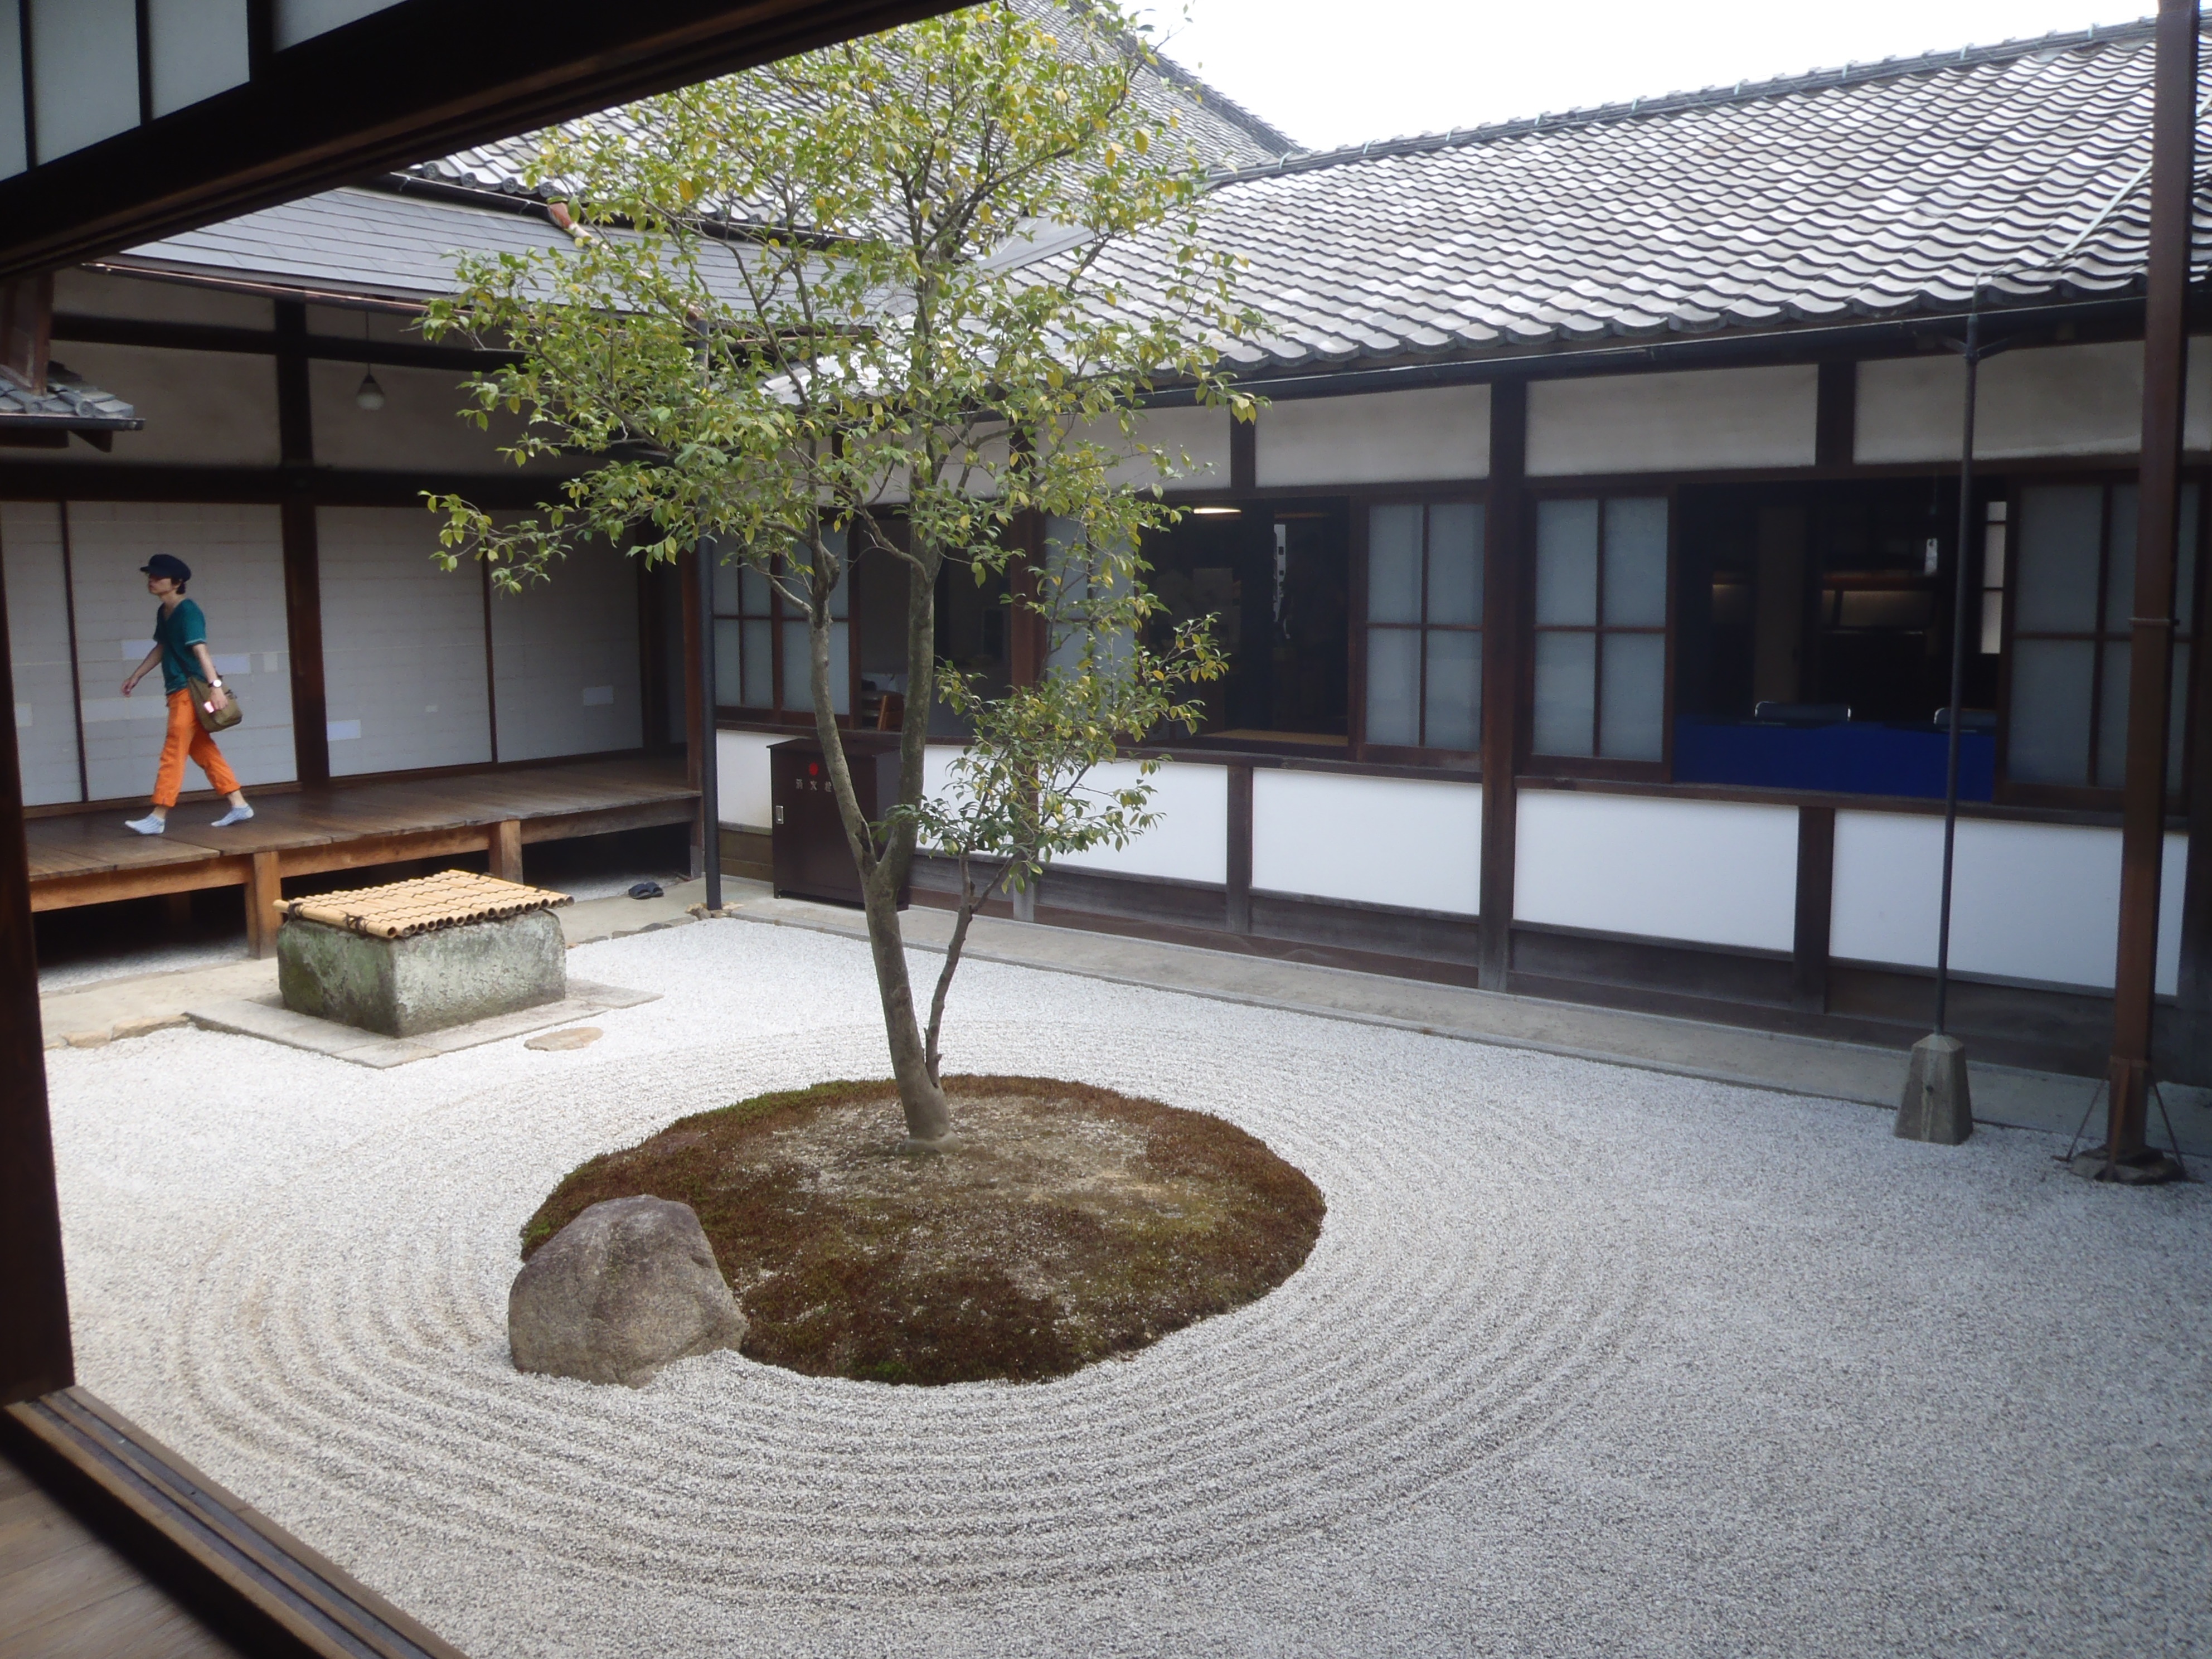
floor, home, backyard, patio, property, courtyard, design, estate, condominium, real estate, flooring, outdoor structure